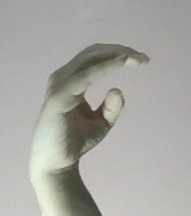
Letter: jeem